François-Joseph Regnier

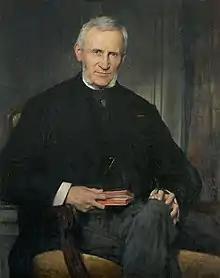

François-Joseph-Philoclès Regnier de La Brière called Regnier (1 April 1807, in Paris – 27 April 1885, in Paris) was a 19th-century French actor and playwright. The comedian Alcide Tousez was his uncle.